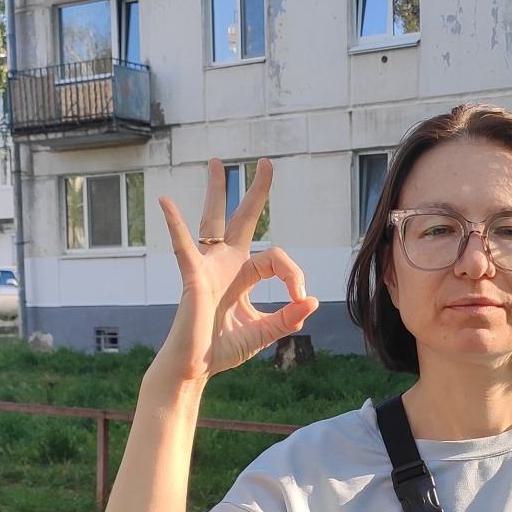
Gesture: ok